Multisystem inflammatory syndrome in children

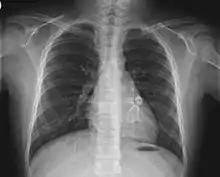
X-ray showing aneurysmal enlargement of the coronary arteries, which is a complication in a Kawasaki syndrome

Symptomatic cases of COVID-19 in children have been relatively uncommon, possibly because they generally experience milder disease. Early infection tends to be associated with mild or no symptoms, while the later pulmonary phase, which can be life-threatening in adults, is usually mild or absent. While cases of children with severe symptoms are exceptional, they can occasionally require intensive care. Fatalities have been rare.